Cyprus in the Eurovision Song Contest 2015

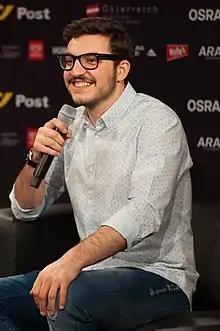
Karayiannis at a press meet and greet.

The Eurovision Song Contest 2015 took place at Wiener Stadthalle in Vienna, Austria. It consisted of two semi-finals held on 19 and 21 May, respectively, and the final on 23 May 2015. According to Eurovision rules, all nations with the exceptions of the host country and the "Big Five", consisting of , , , and the , were required to qualify from one of two semi-finals in order to compete for the final; the top 10 countries from each semi-final progress to the final. In the 2015 contest, Australia also competed directly in the final as an invited guest nation. The European Broadcasting Union (EBU) split up the competing countries into five different pots based on voting patterns from previous 10 years. On 26 January 2015, an allocation draw was held which placed each country into one of the two semi-finals, as well as which half of the show they would perform in. Cyprus was placed into the second semi-final, to be held on 21 May 2015, and was scheduled to perform in the second half of the show.